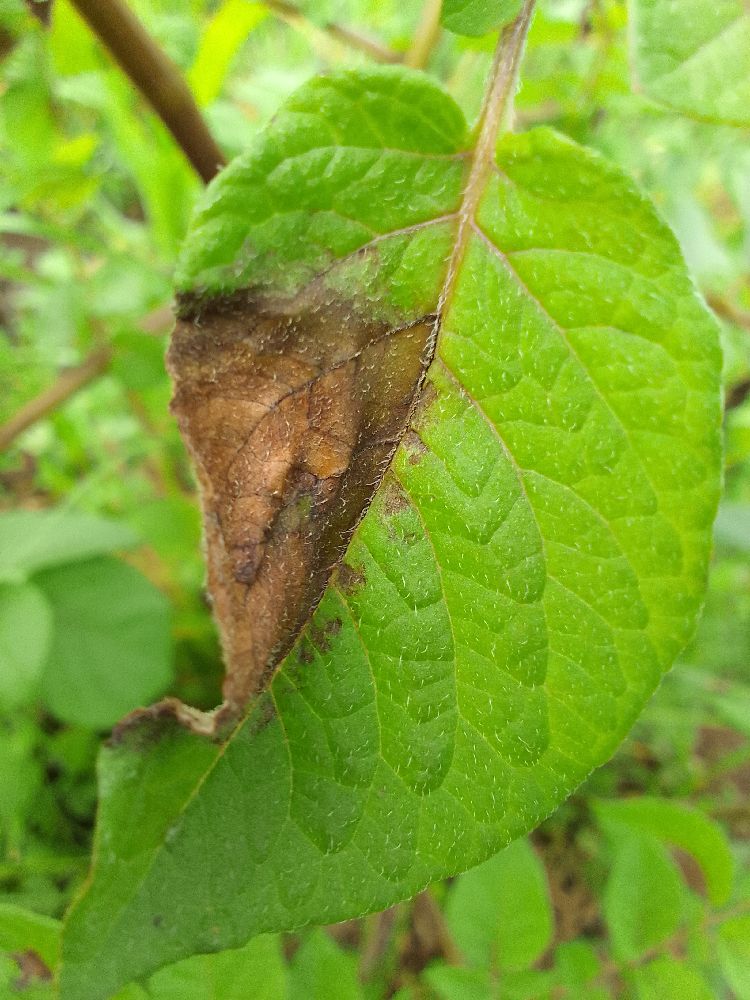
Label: Late blight